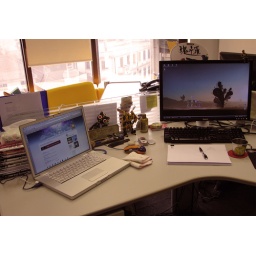
my desk in office